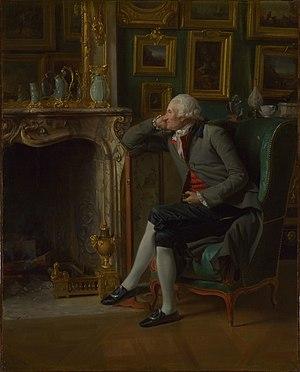
La question des langues en Suisse est une composante culturelle et politique centrale de la Suisse. L'allemand, le français, l'italien et le romanche sont les quatre langues nationales de la Suisse ; les trois premières étant en usage officiel pour les rapports à la Confédération. Les cantons déterminent leurs langues officielles en veillant à la répartition territoriale traditionnelle des langues et en prenant en considération les minorités linguistiques autochtones.